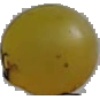
Label: Grape White 3